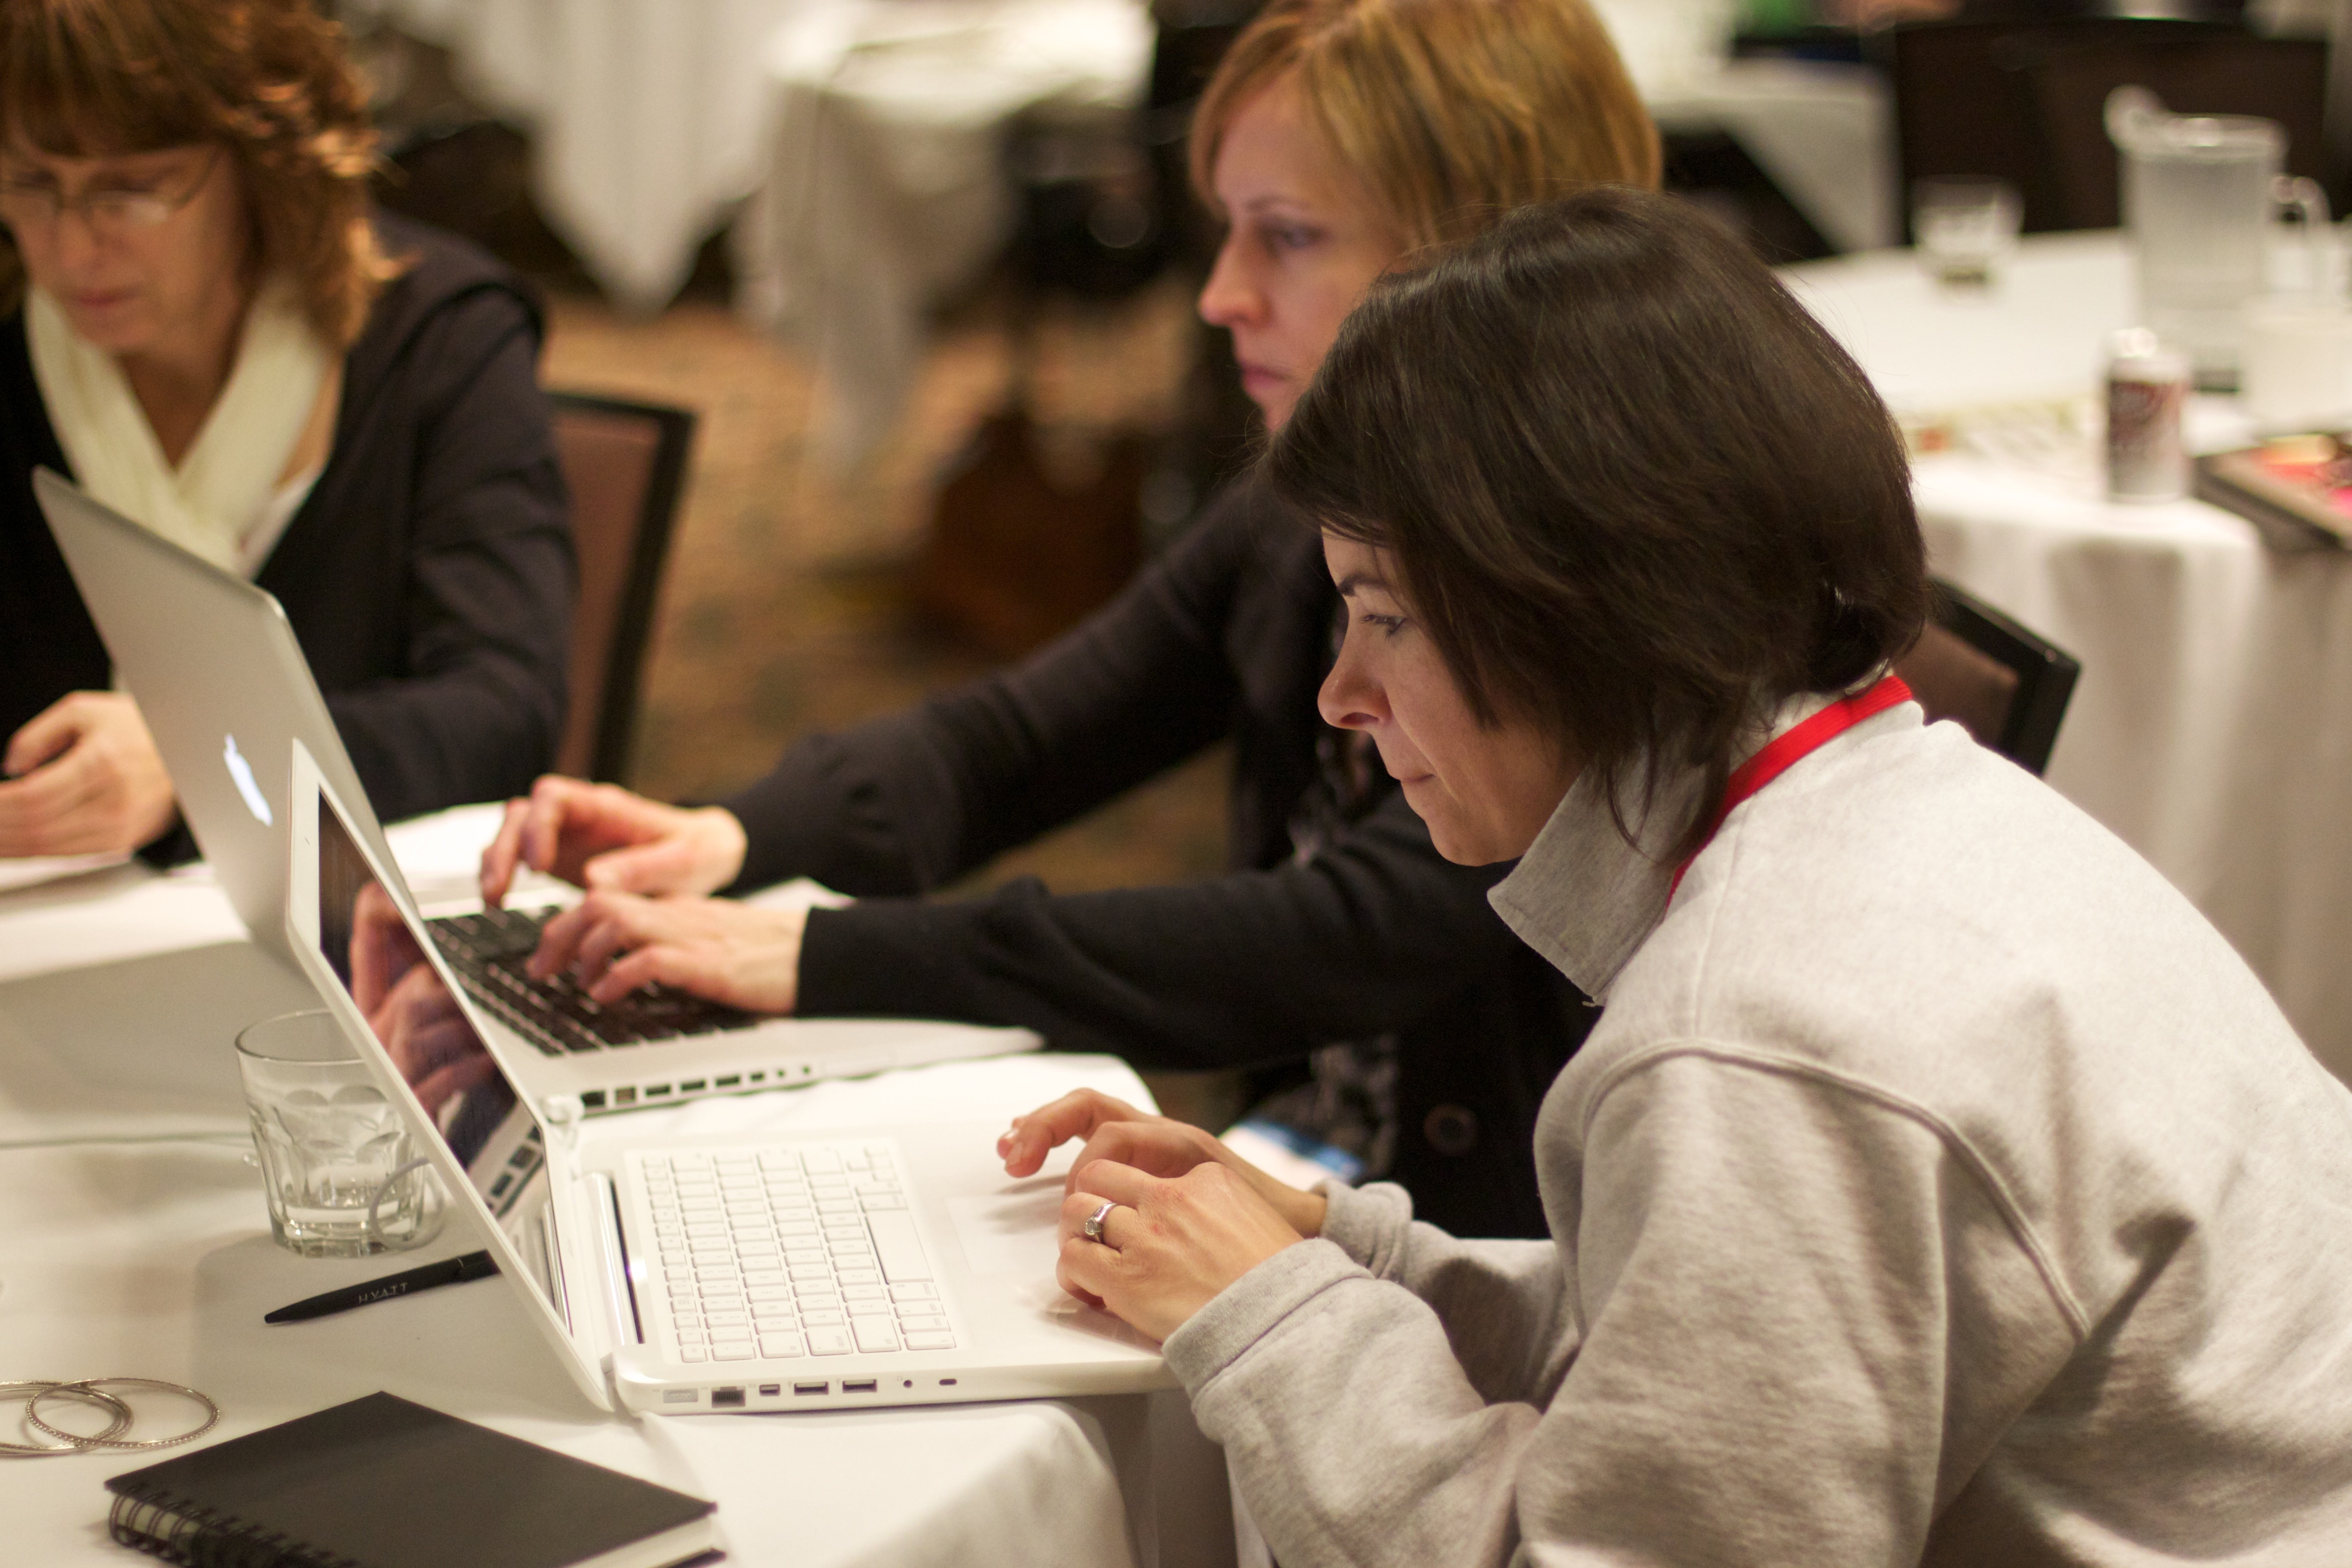
writing, person, conversation, education, cbl11